Shadrach in the Furnace

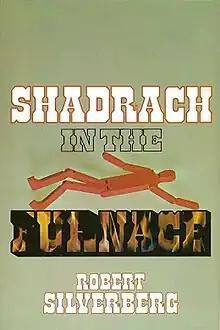
First edition cover

Shadrach in the Furnace is a science fiction novel by American writer Robert Silverberg, first published as a serial in "Analog Science Fiction and Fact" magazine in the August, September, and October 1976 issues. It was subsequently published by Bobbs Merrill in 1976. The novel was nominated in 1976 for the Nebula Award, and in 1977 for the Hugo Award.